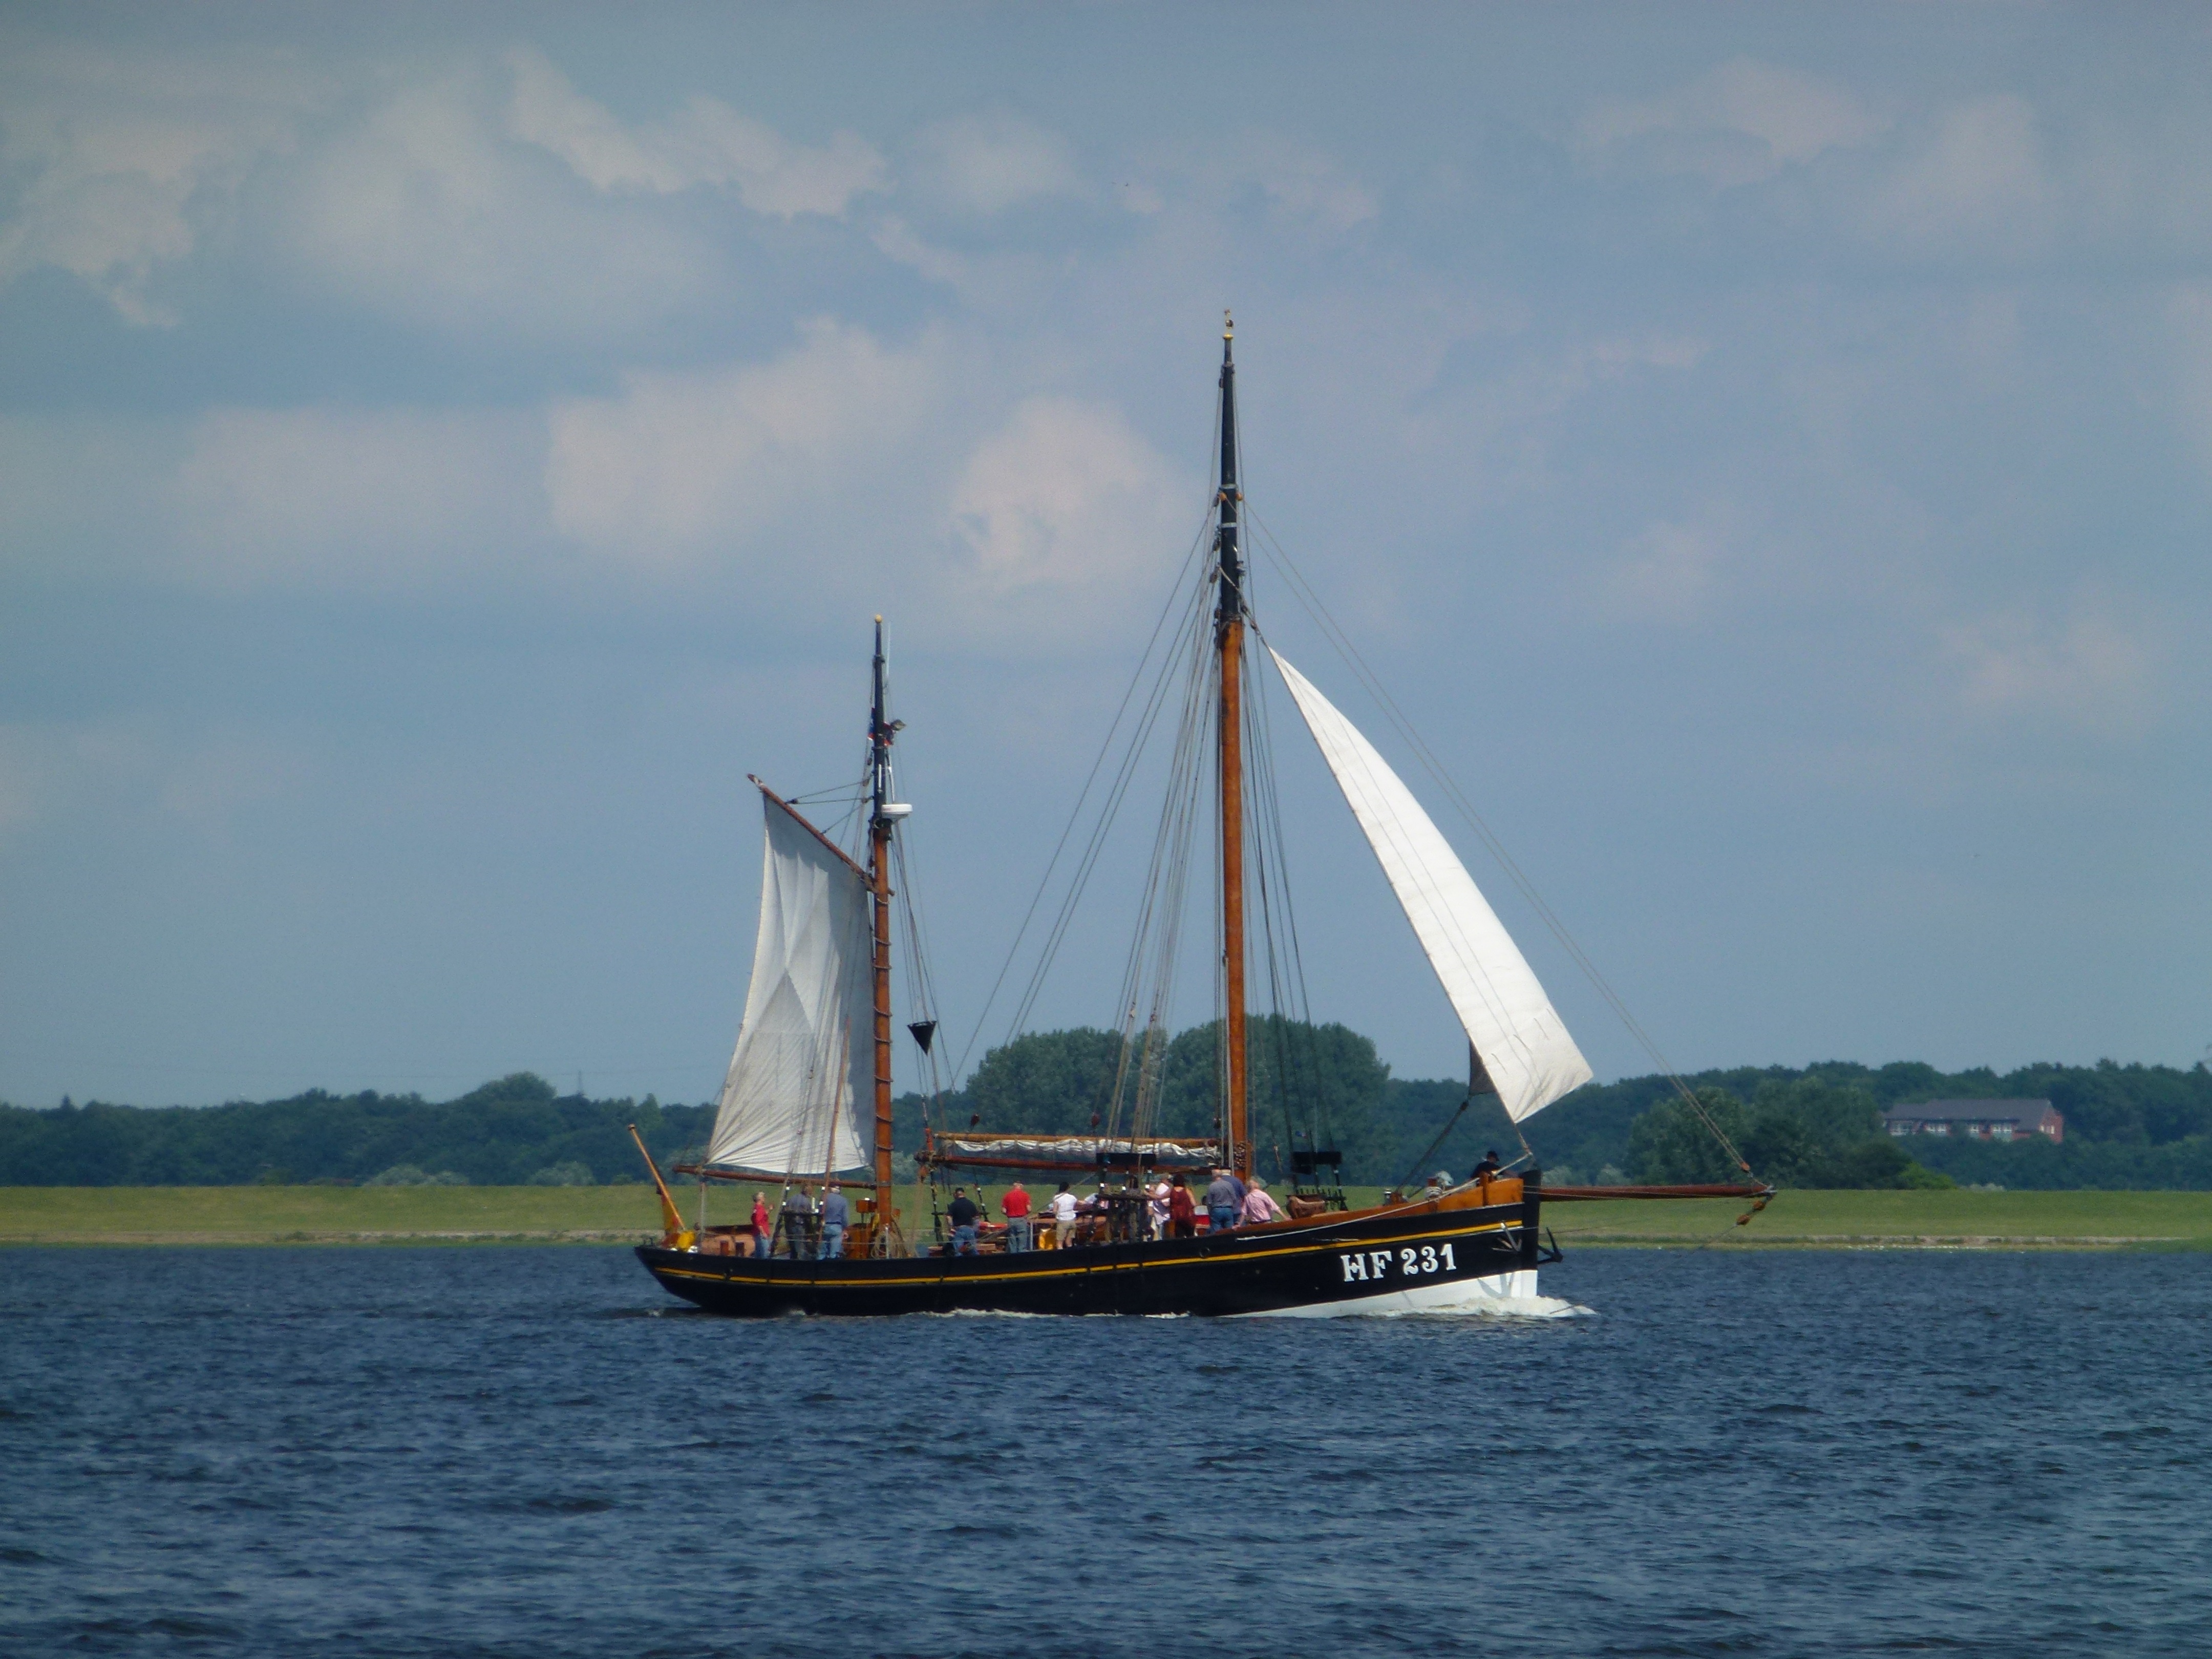
sea, coast, water, boat, ship, boot, vehicle, mast, sailing, bay, romantic, sailboat, sail, sailing vessel, shipping, maritime, watercraft, schooner, historically, elbe, sailing ship, tall ship